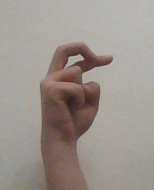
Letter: zay